Burma campaign

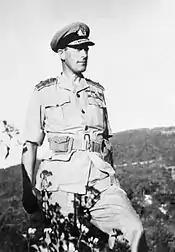
Lord Louis Mountbatten, Supreme Allied Commander, seen during his tour of the Arakan Front in February 1944

The Japanese did not renew their offensive after the monsoon ended. They installed a nominally independent Burmese government under Ba Maw, and reformed the Burma Independence Army on a more regular basis as the Burma National Army under General Aung San. In practice, both government and army were strictly controlled by the Japanese authorities.